Elmina Java Museum

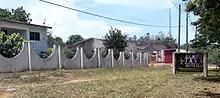
The Elmina Java Museum.

Since Arthur Japin published his "The Two Hearts of Kwasi Boachi" (1997), the history of the Belanda Hitam has attracted renewed attention. Ineke van Kessel, professor at the Centre for African Studies of Leiden University had met the late Edward Ulzen during her research of the history of the Belanda Hitam. This meeting brought her into contact with his son Prof. Thaddeus Patrick Manus Ulzen, who attended the tenth biennial reunion of Belanda Hitam descendants in Schiedam in the Netherlands in September 2000, and announced on that occasion the decision of his family to provide a permanent site for a museum to preserve the history of the Belanda Hitam. In 2003, the Elmina Java Museum was opened to honour the history of the Belanda Hitam at large, and the Ulzen family in particular. His 2013 book "Java Hill: An African Journey" details 10 generations of the Ulzen family history from Brielle, Netherlands to present day Elmina and the story of the founding of the museum, which is the first private museum in Ghana.